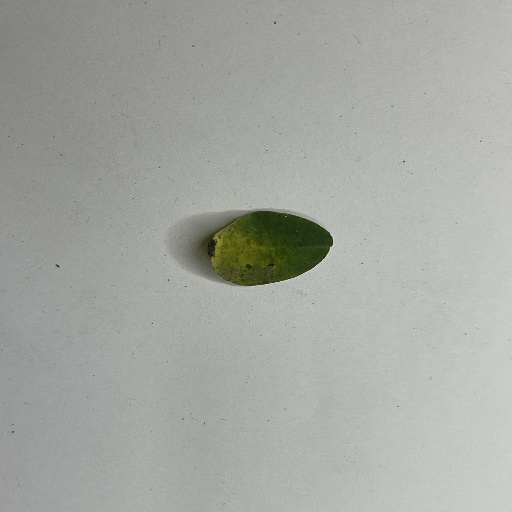
Species: Sojina
Leaf condition: Bacterial Spot